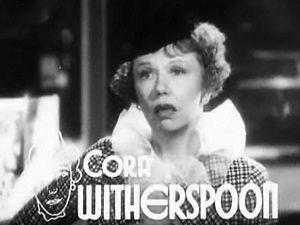
Cora Witherspoon est une actrice américaine, née à La Nouvelle-Orléans le 5 janvier 1890, morte à Las Cruces le 17 novembre 1957.
Dangerous Number est un film américain réalisé par Richard Thorpe, sorti en 1937.